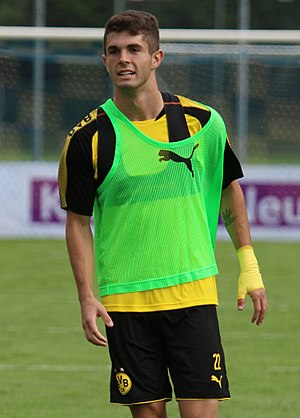
Christian Pulisic
Pulisic i 2017
Christian Mate Pulisic er en amerikansk fodboldspiller, der spiller for Chelsea FC.